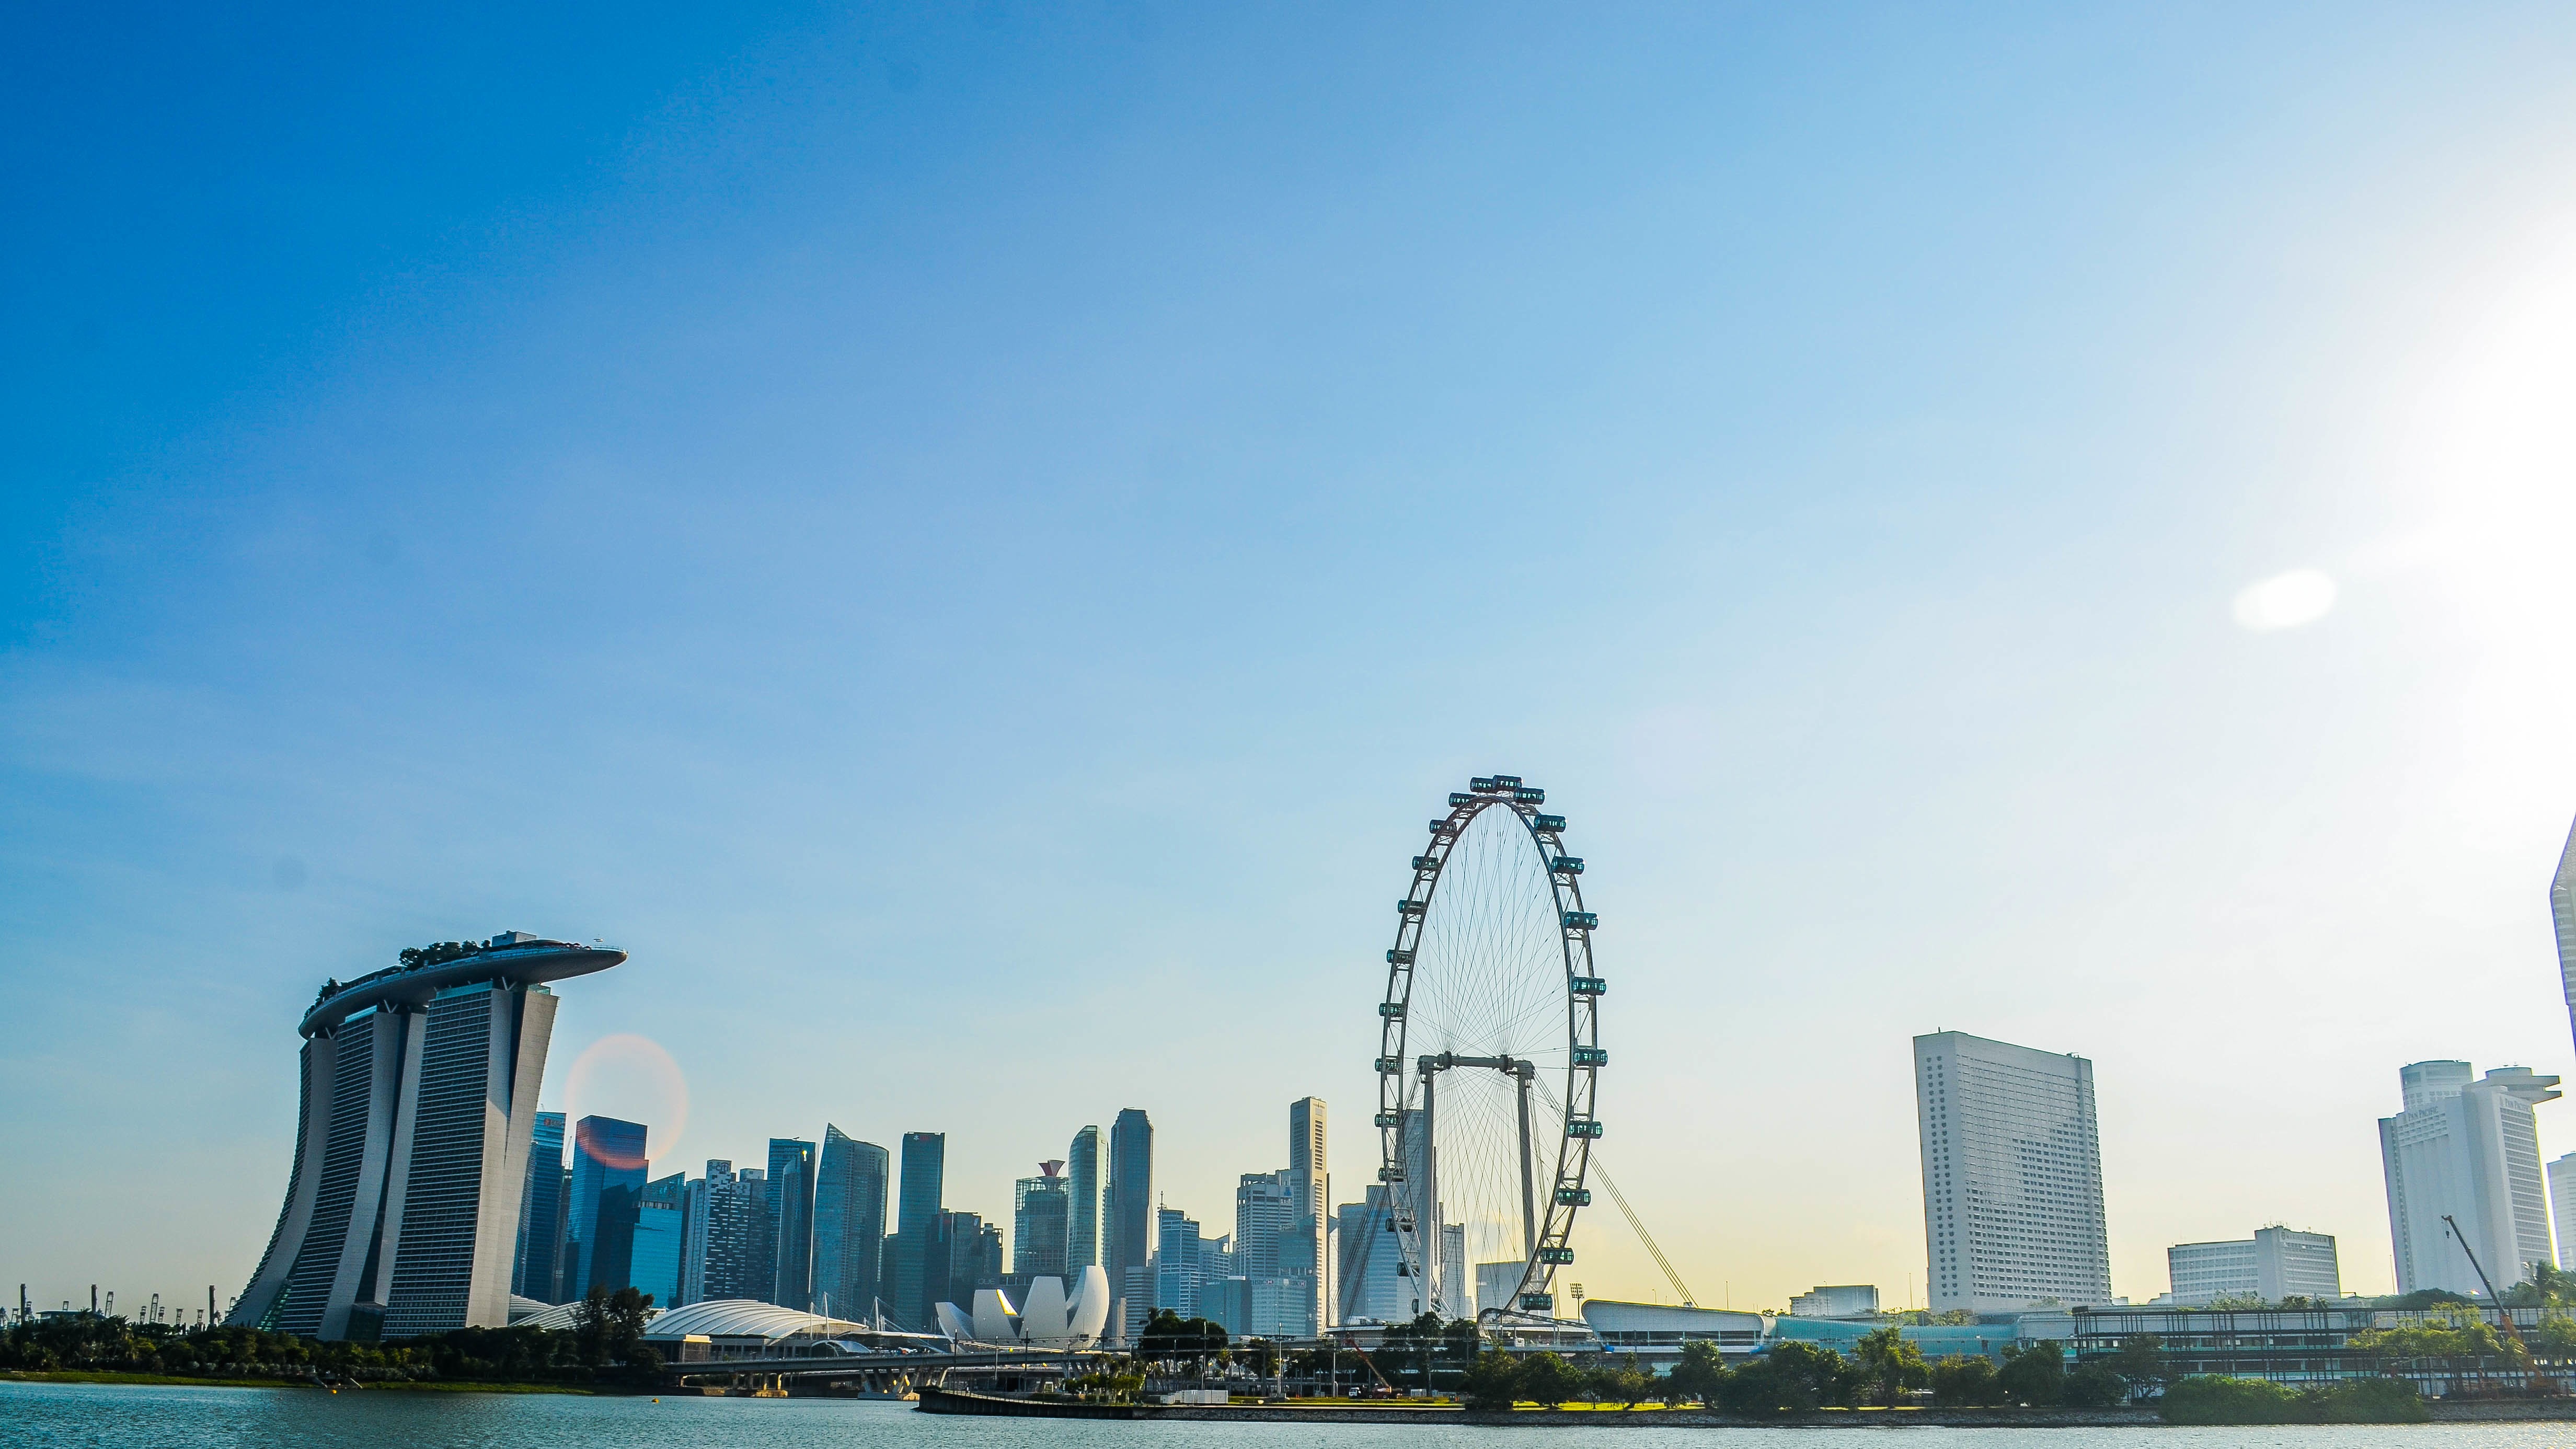
sea, horizon, sky, skyline, city, skyscraper, cityscape, downtown, tower, bay, landmark, blue, tower block, urban area, human settlement, atmosphere of earth